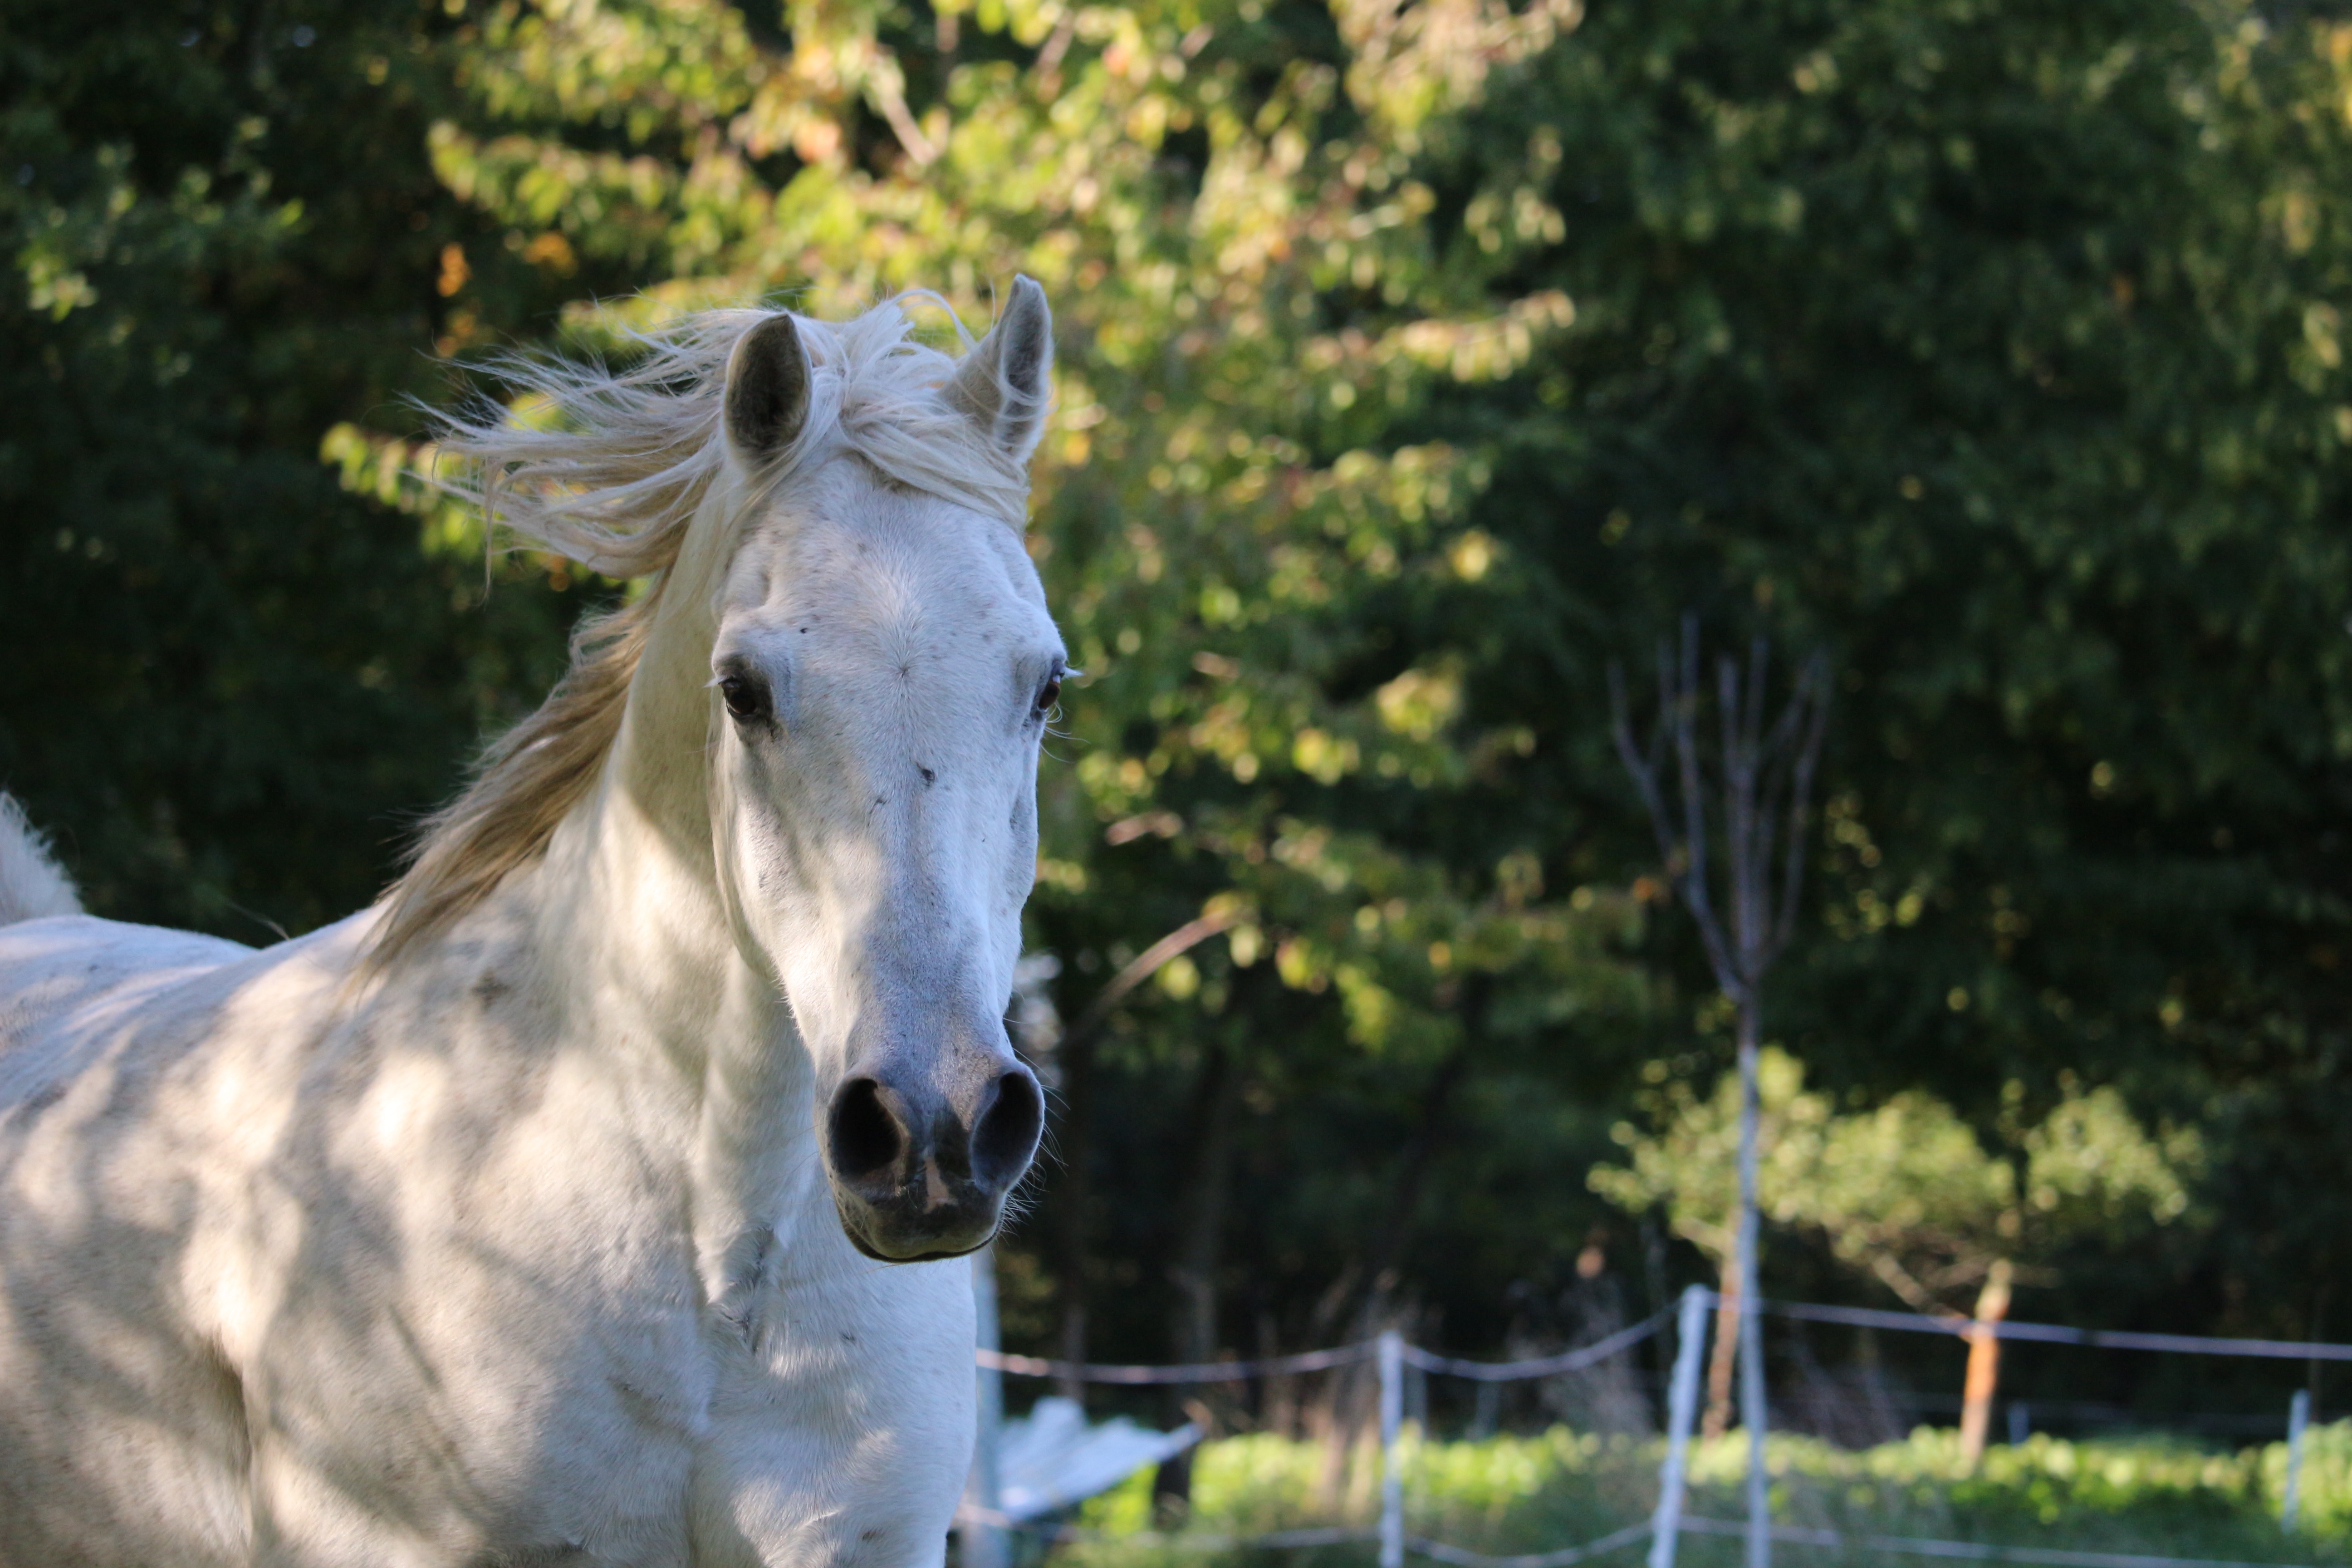
nature, pasture, horse, autumn, mammal, stallion, mane, vertebrate, mare, mold, light and shadow, thoroughbred arabian, gallop, horse like mammal